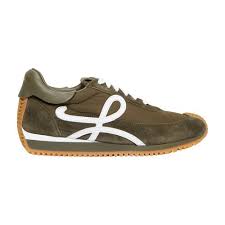
Label: Sneaker